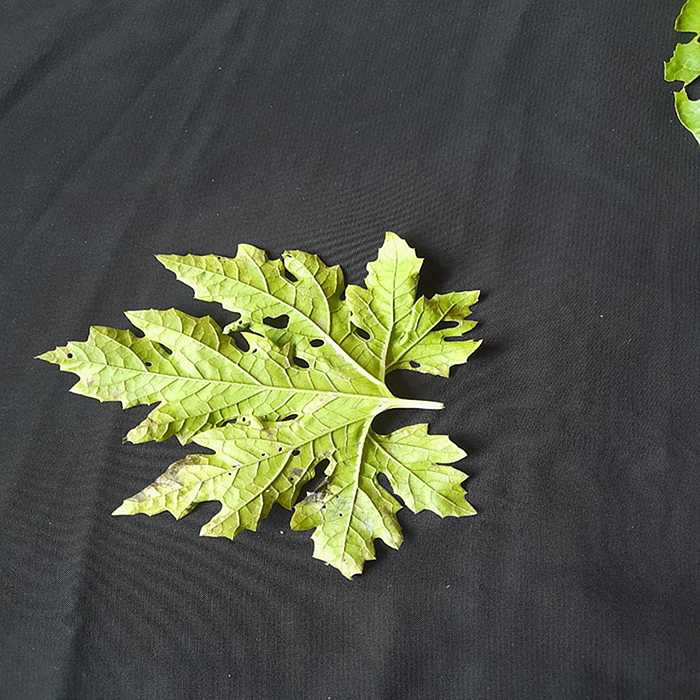
Plant: Bitter Gourd
Label: Downey mildew